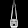
Label: Bag